Balaram Mukhopadhyay

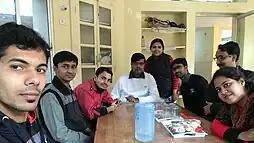

Mukhopadhyay, born on 12 January 1973, in Bankura in the Indian state West Bengal, graduated with honours in chemistry from the Bankura Christian College in 1994 and followed it up with a master's degree from the Burdwan university in 1996. His journey with the world of carbohydrates is started when he enrolled for doctoral studies at the Indian Association For The Cultivation Of Science (IACS), Kolkata, under the guidance of Prof. Nirmolendu Roy and after securing a Ph.D. in 2001, he moved to the UK for the post-doctoral studies, under the supervision of Robert A Field of the University of East Anglia, Norwich, UK (2001–2005). After 4 years of Post-doctoral studies, Balaram joined as a Scientist-C at the Medicinal and Process Chemistry Division in Central Drug Research Institute (CDRI), Lucknow. He left CDRI at 2008 and joined as an assistant professor at Indian Institute of Science Education and Research, Kolkata (IISER Kolkata), where he now holds a position as a professor. At IISER, he heads a laboratory named "Sweet Lab", where he hosts several researchers.